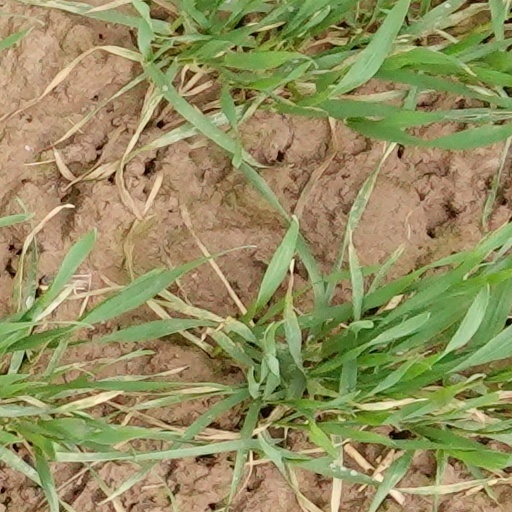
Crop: wheat